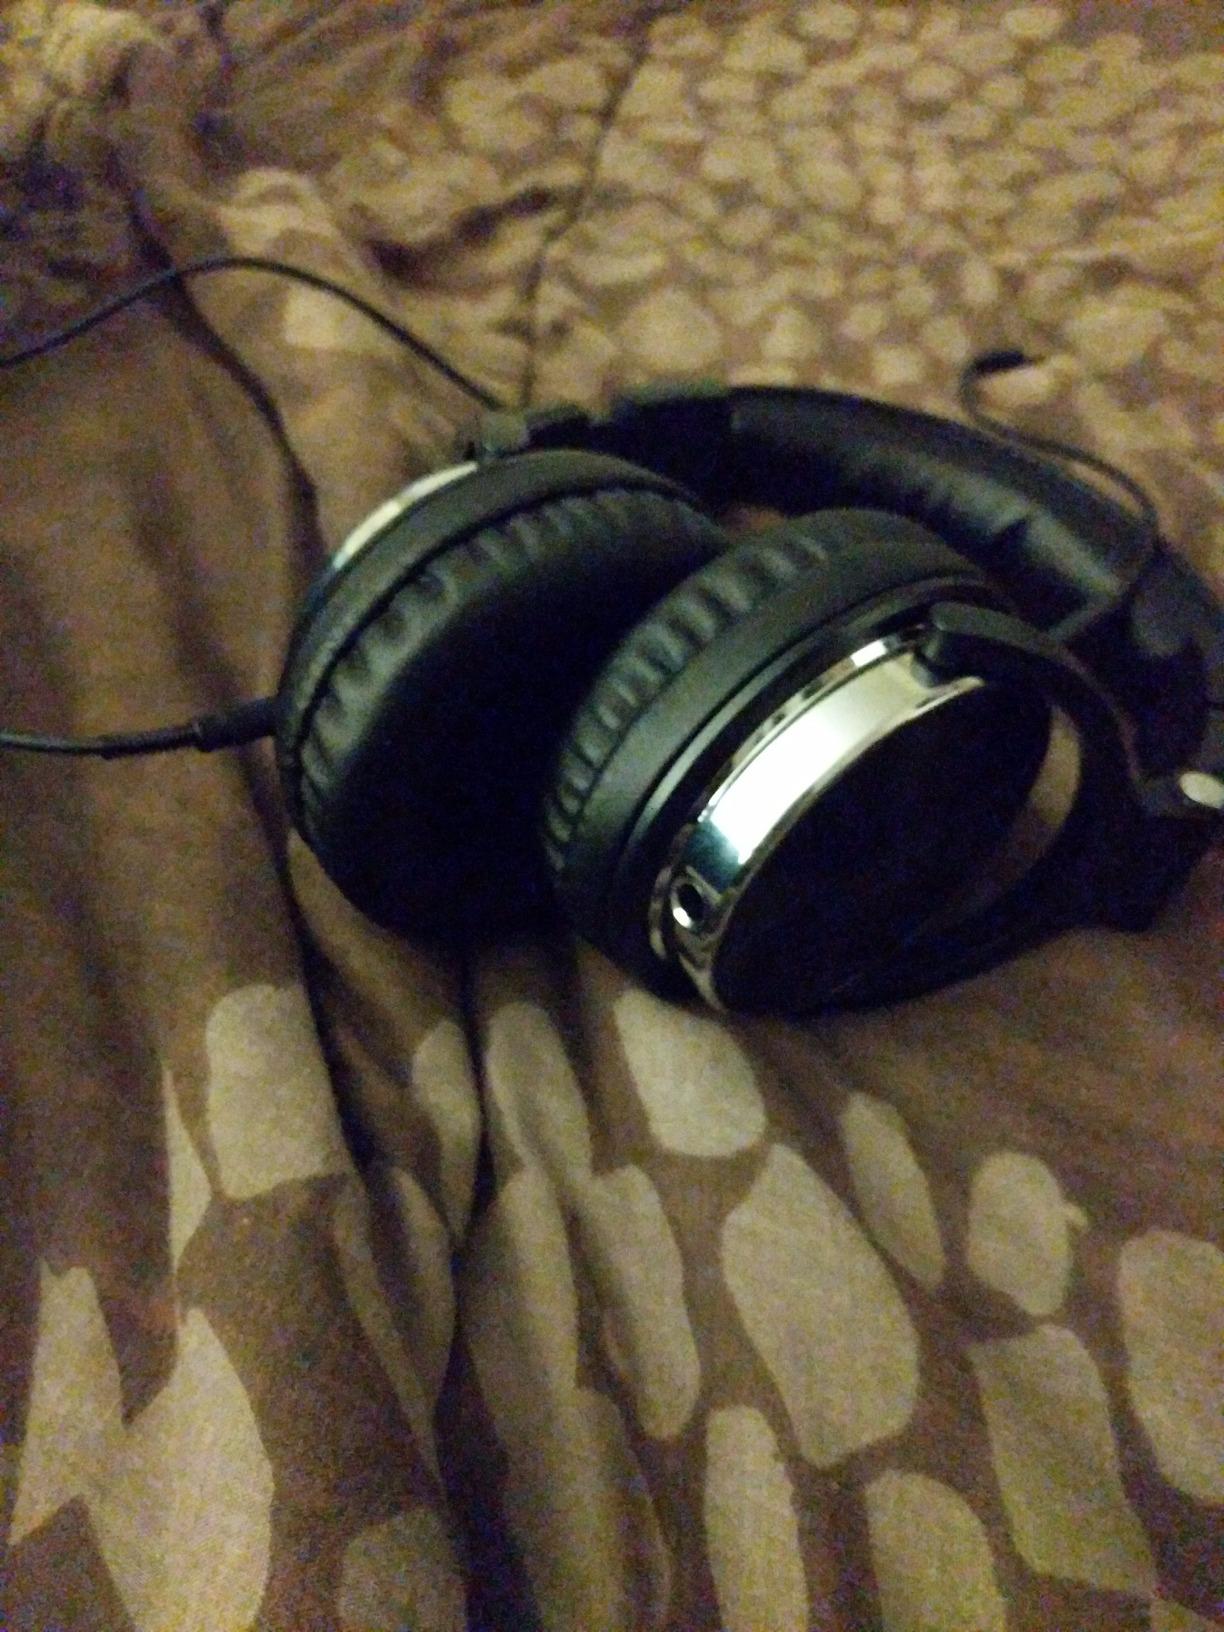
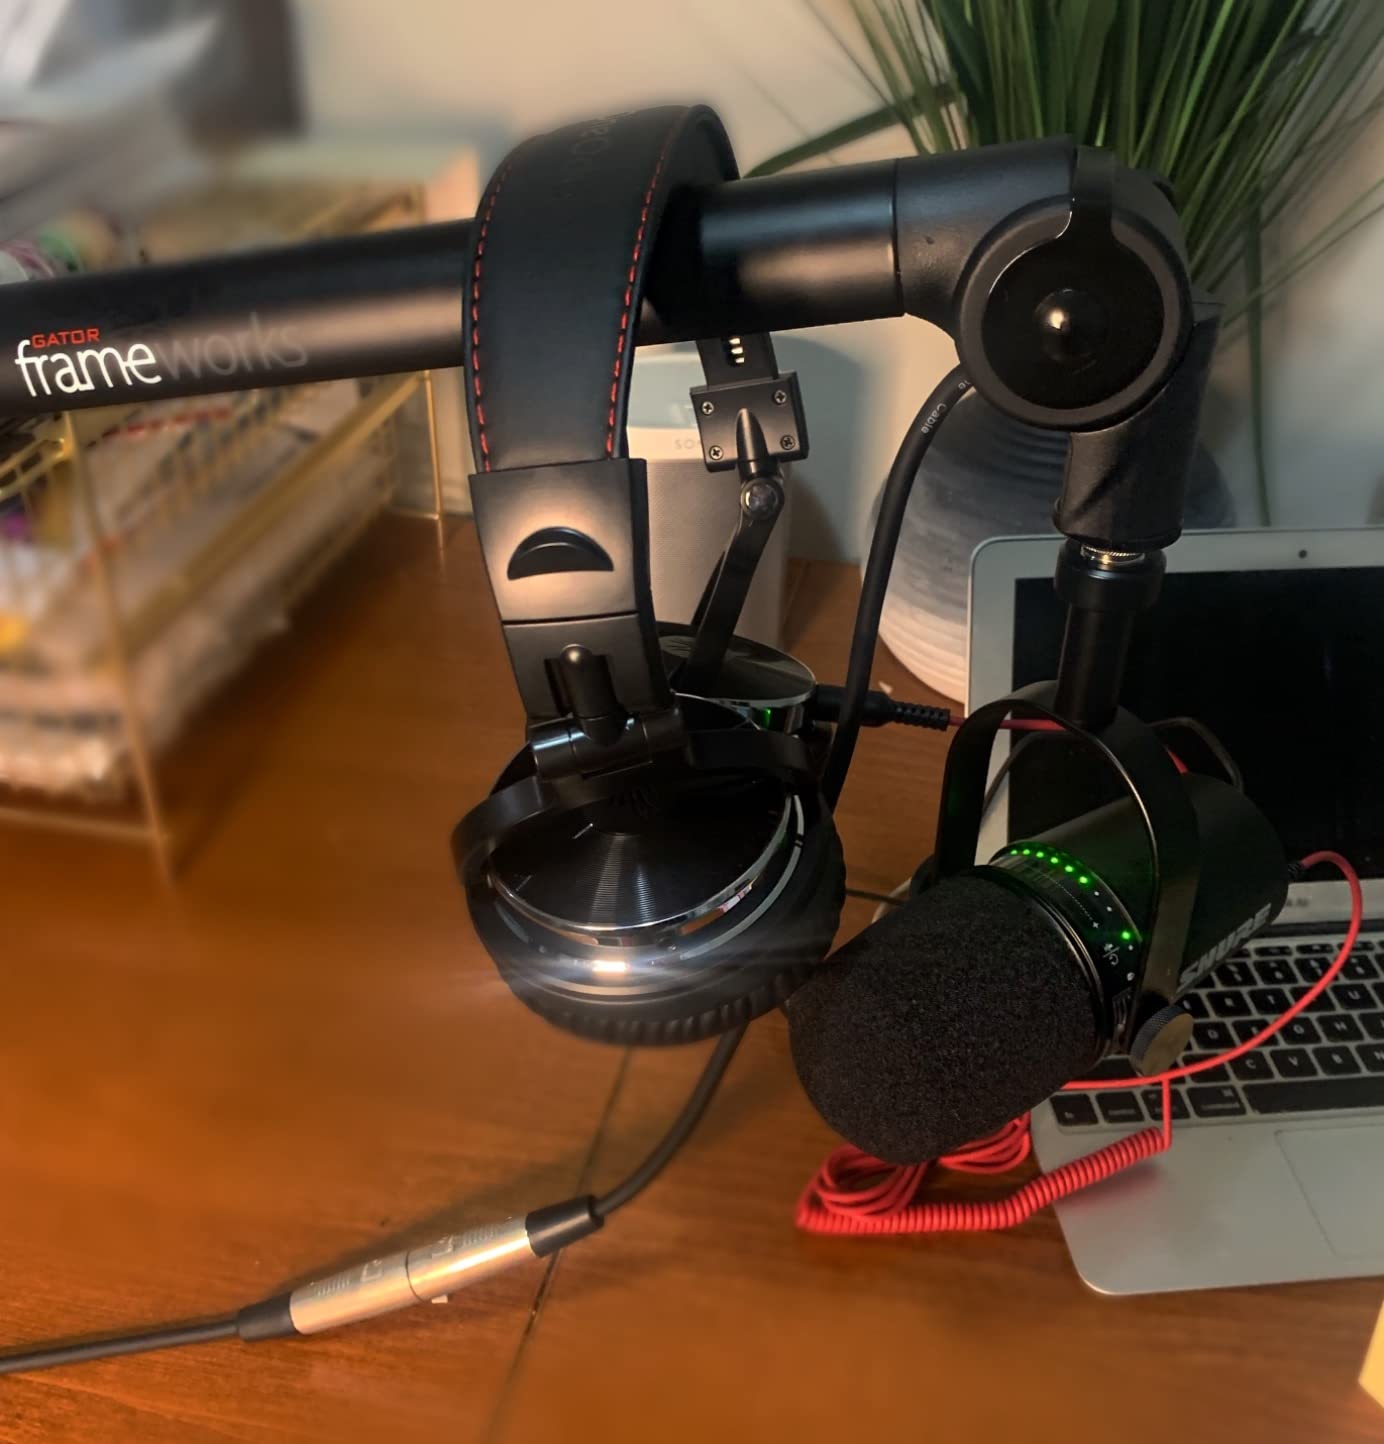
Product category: headphones
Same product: yes